Oh My Friend

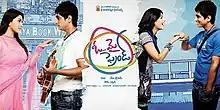
Film Poster

Oh My Friend is a 2011 Telugu-language romantic drama film written and directed by Venu Sriram in his directorial debut and produced by Dil Raju under Sri Venkateswara Creations. The film stars Siddharth, Shruti Haasan, Hansika and Navdeep.